Paul T. Frankl

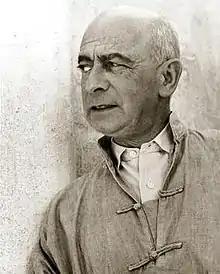

Paul T. Frankl (October 14, 1886 – March 21, 1958), an Art Deco furniture designer and maker, architect, painter and writer from Vienna, Austria, was the son of a wealthy real estate speculator.